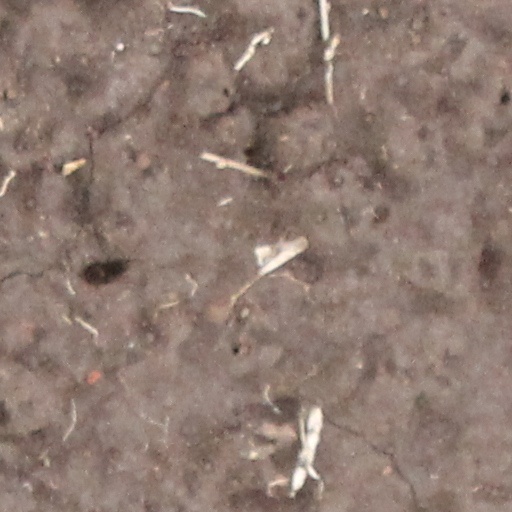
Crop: wheat